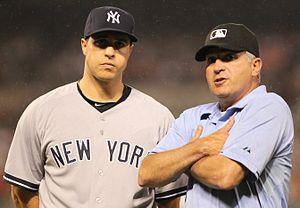
Mark Charles Teixeira est un joueur de premier but des Yankees de New York de la Ligue majeure de baseball.